New Kabul Bank

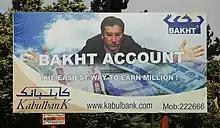
An advertisement for the "Bakht Account" (Lucky Account)

The Kabul Bank was established in 2004. It is connected throughout the globe with SWIFT facility, which enables fund transfer for its customers. The bank has correspondent relationship with seven international banks situated in Germany, China, Iran, Tajikistan, Saudi Arabia and India.